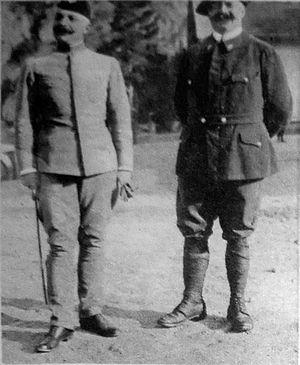
Le Miroir N° 90 page 16 photo de Messimy.
Adolphe Marie Messimy, né dans le 1ᵉʳ arrondissement de Lyon le 31 janvier 1869 et mort à Charnoz le 1ᵉʳ septembre 1935, est un militaire et homme politique français.